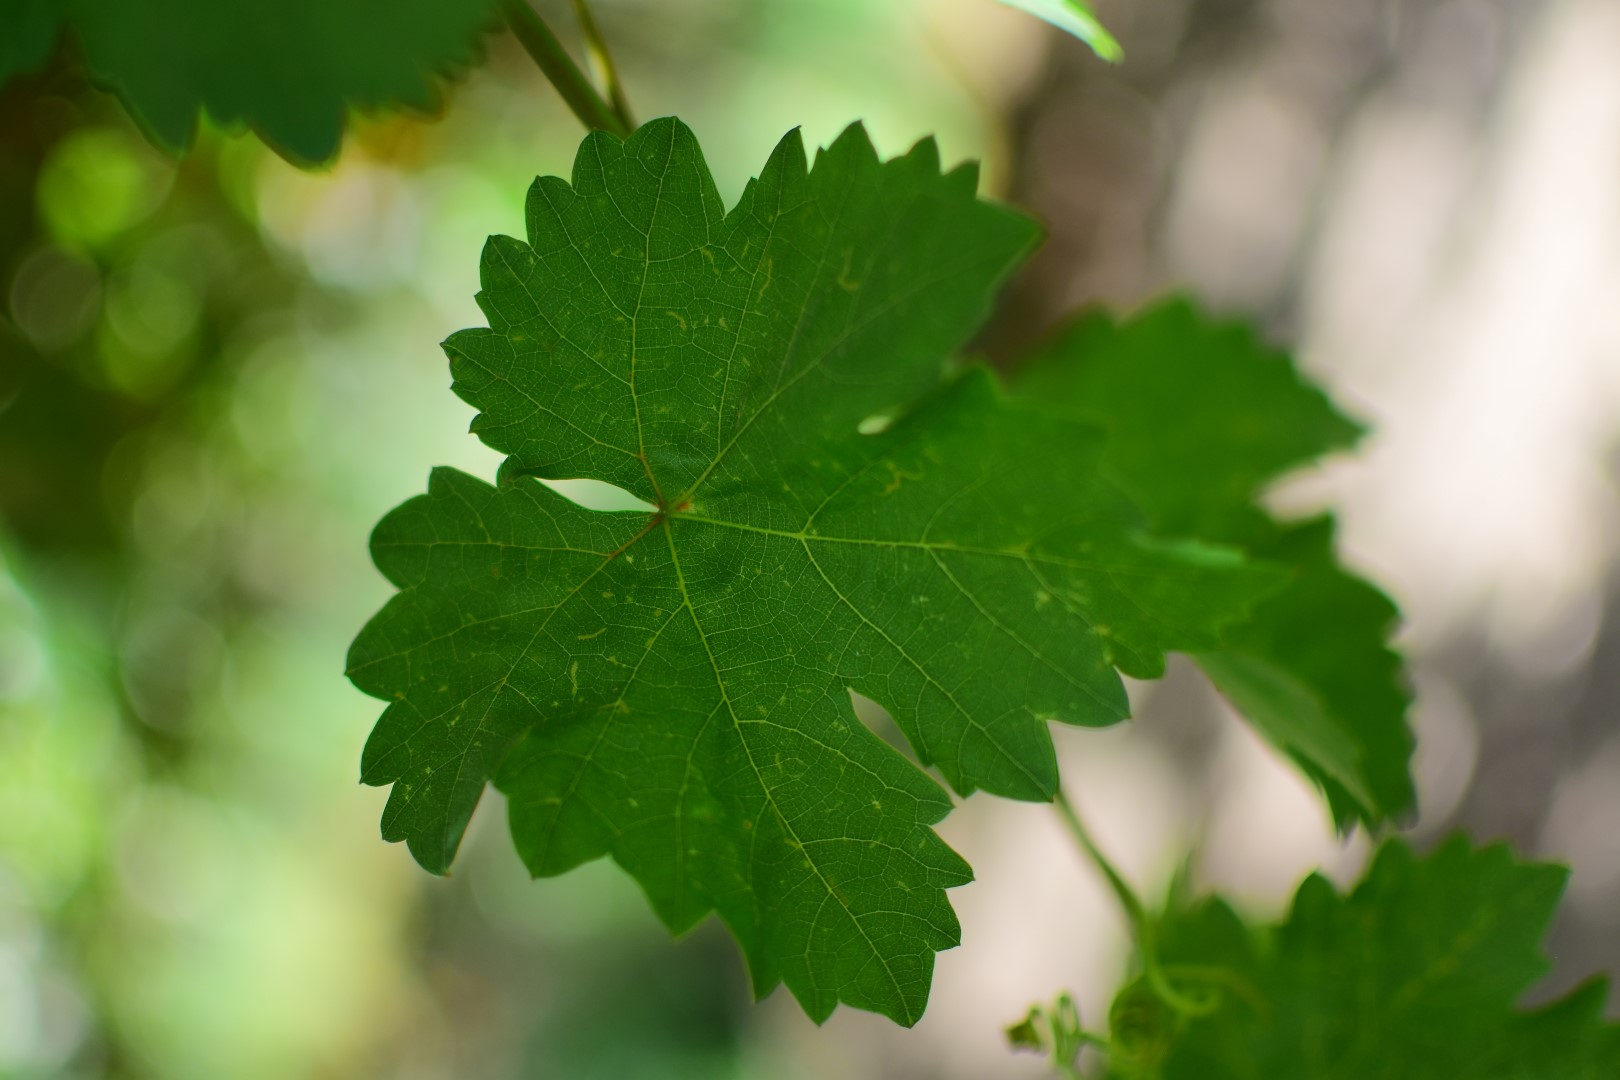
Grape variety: Shdah